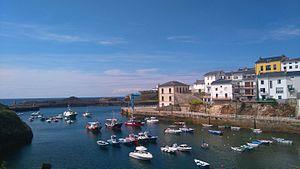
Tapia de Casariego est une commune située dans la communauté autonome des Asturies en Espagne. Le port de mer de Tapia de Casariego et les grandes plages qui l'entourent en font une destination touristique prisée.